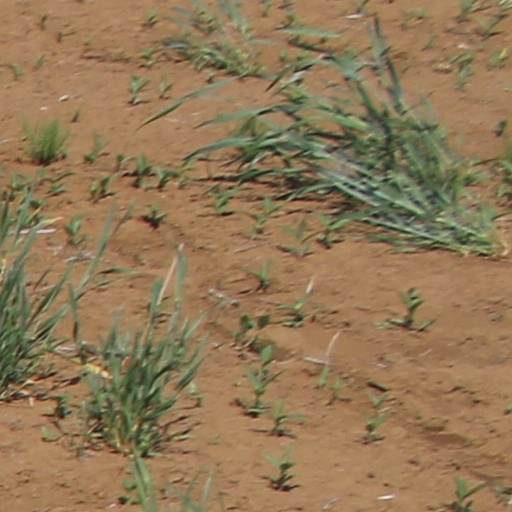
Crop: wheat